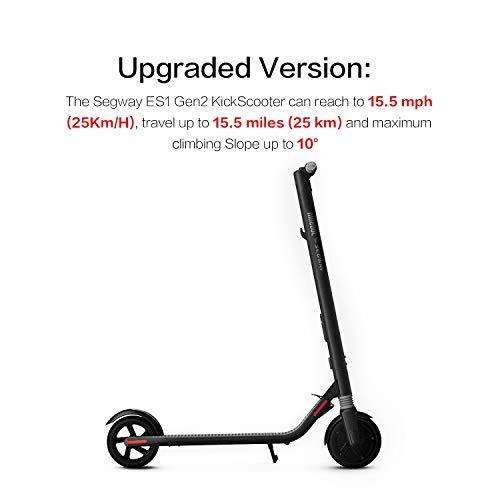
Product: Segway Ninebot ES1 Gen2 Electric Kick Scooter, Lightweight and Foldable, Upgraded Motor Power, Dark Grey (New Version)
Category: Sports & Outdoors | Outdoor Recreation | Skates, Skateboards & Scooters | Scooters & Equipment | Scooters
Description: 3 kg and the one click folding system, the Segway ES1 Gen2 kick scooter can be carried with one hand, making it the perfect lightweight travel companion.
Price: Total price:
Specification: Product Dimensions:         40 x 17 x 45 inches ; 30 pounds    |Shipping Weight: 31.3 pounds (View shipping rates and policies)|ASIN: B07XQNK297|Item model number: ES1 Gen2|Batteries 1 Lithium ion batteries required. (included)|    #127    in Sport Scooters